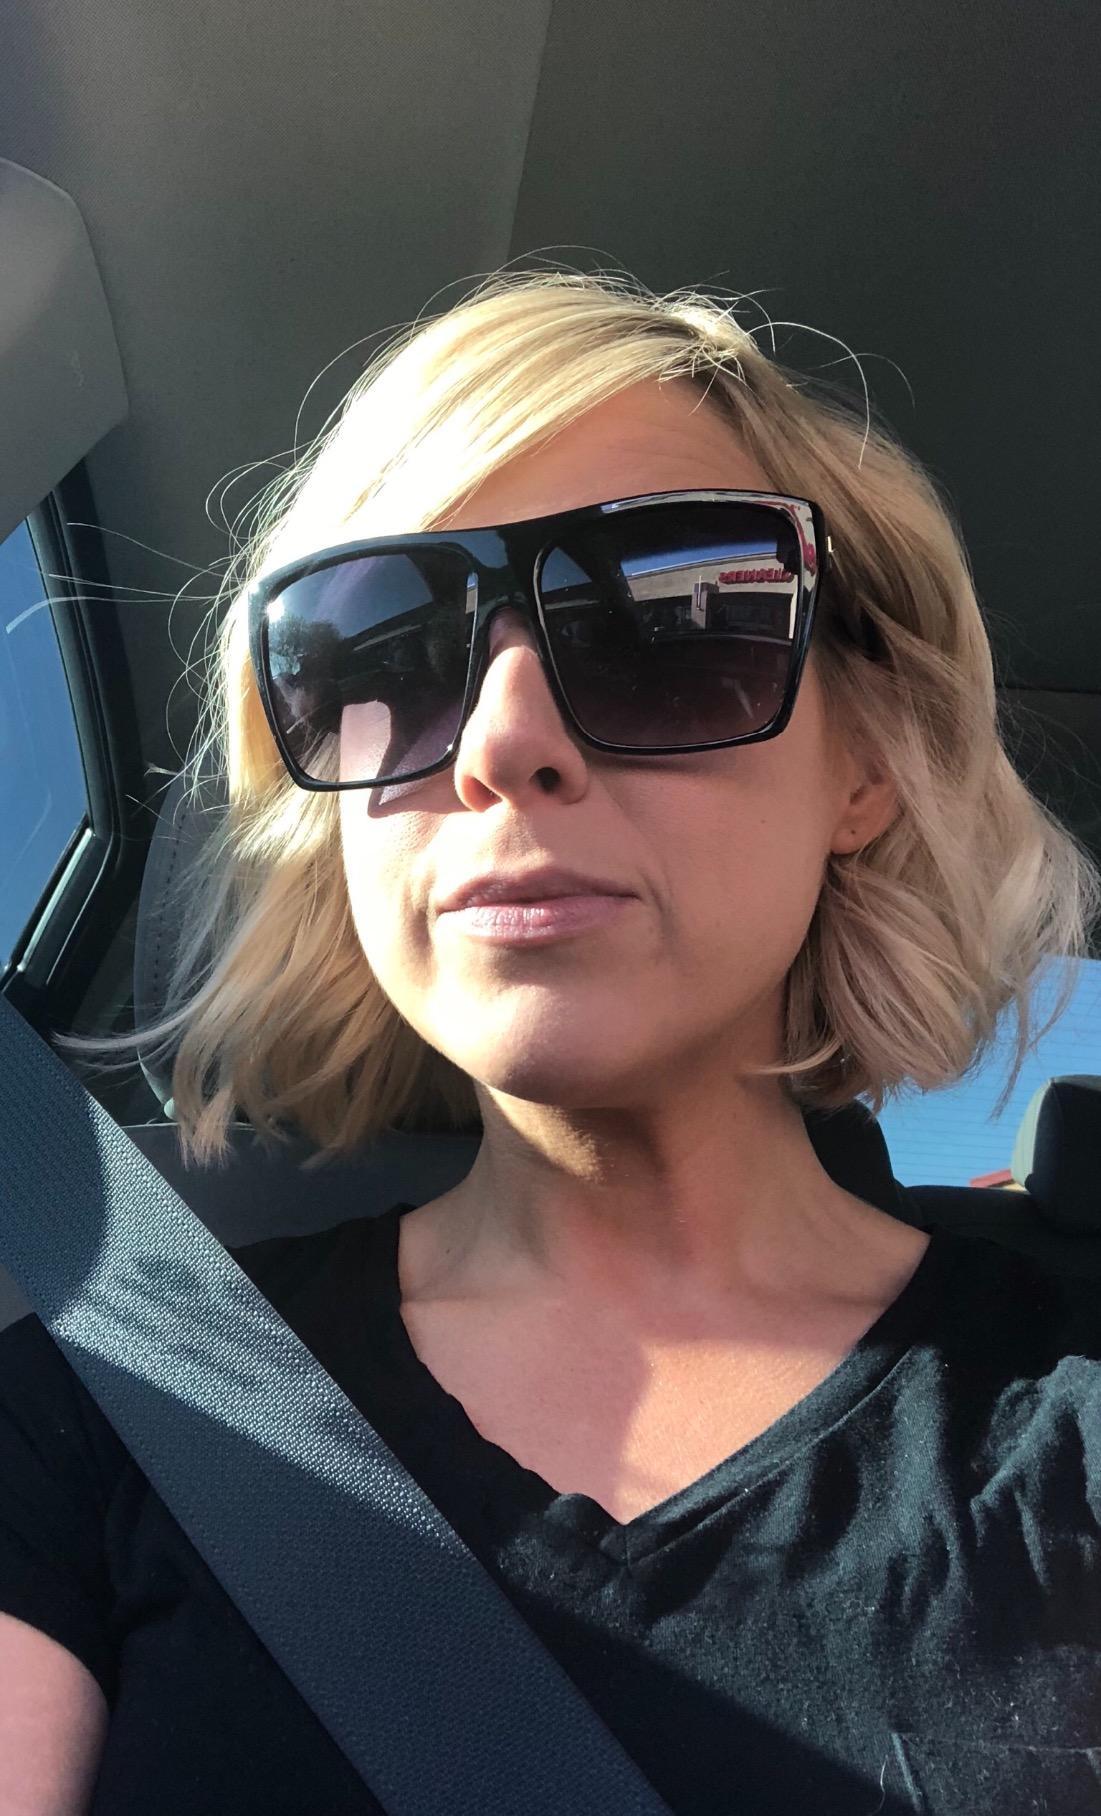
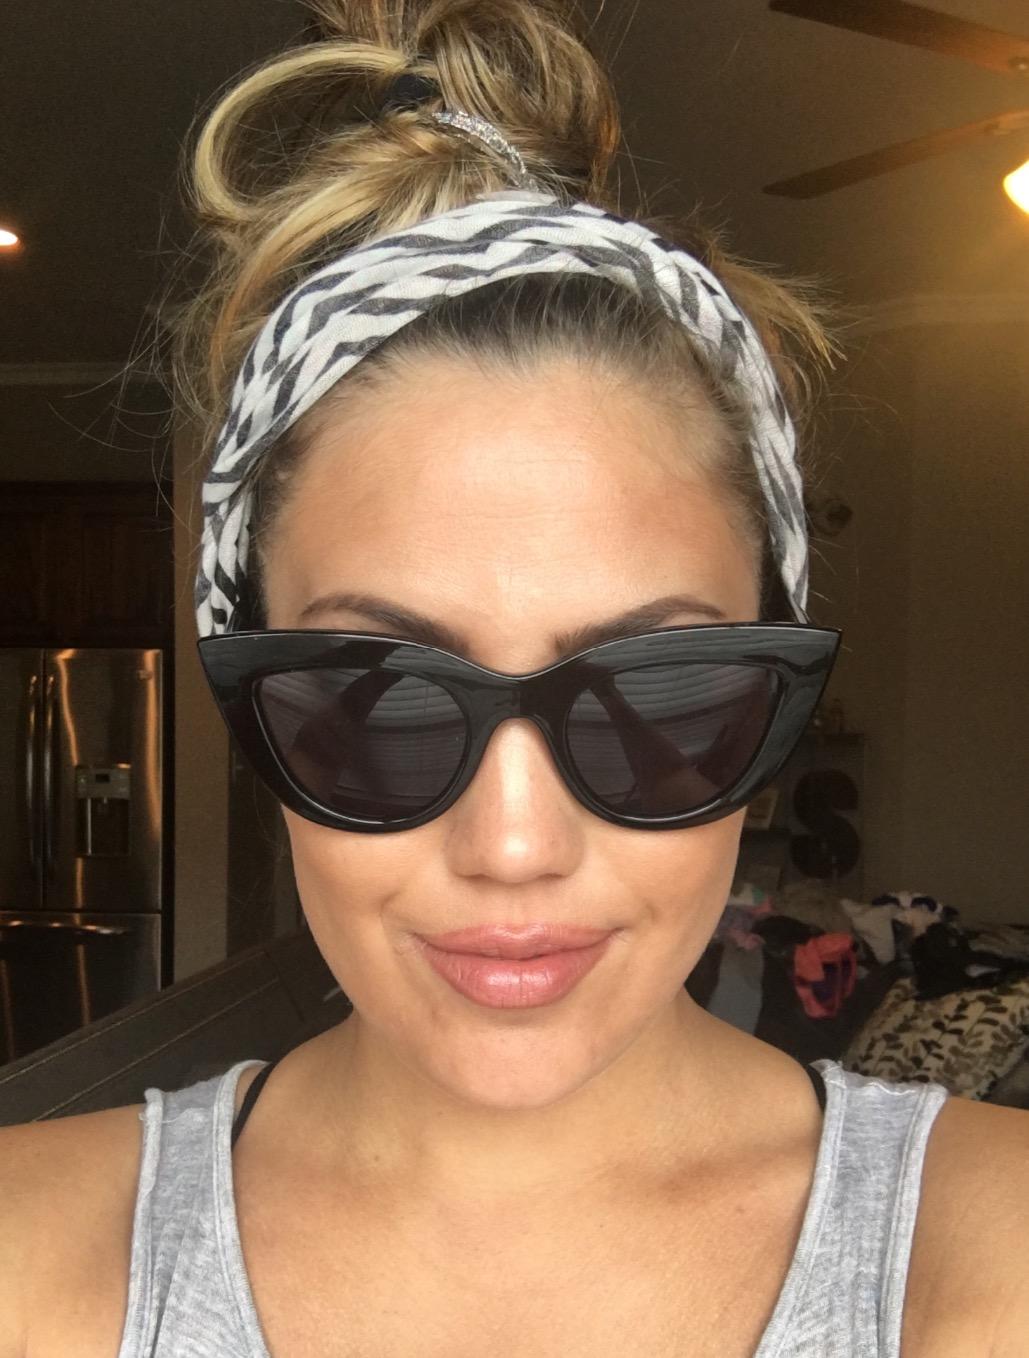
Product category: accessories_sunglasses
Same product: no